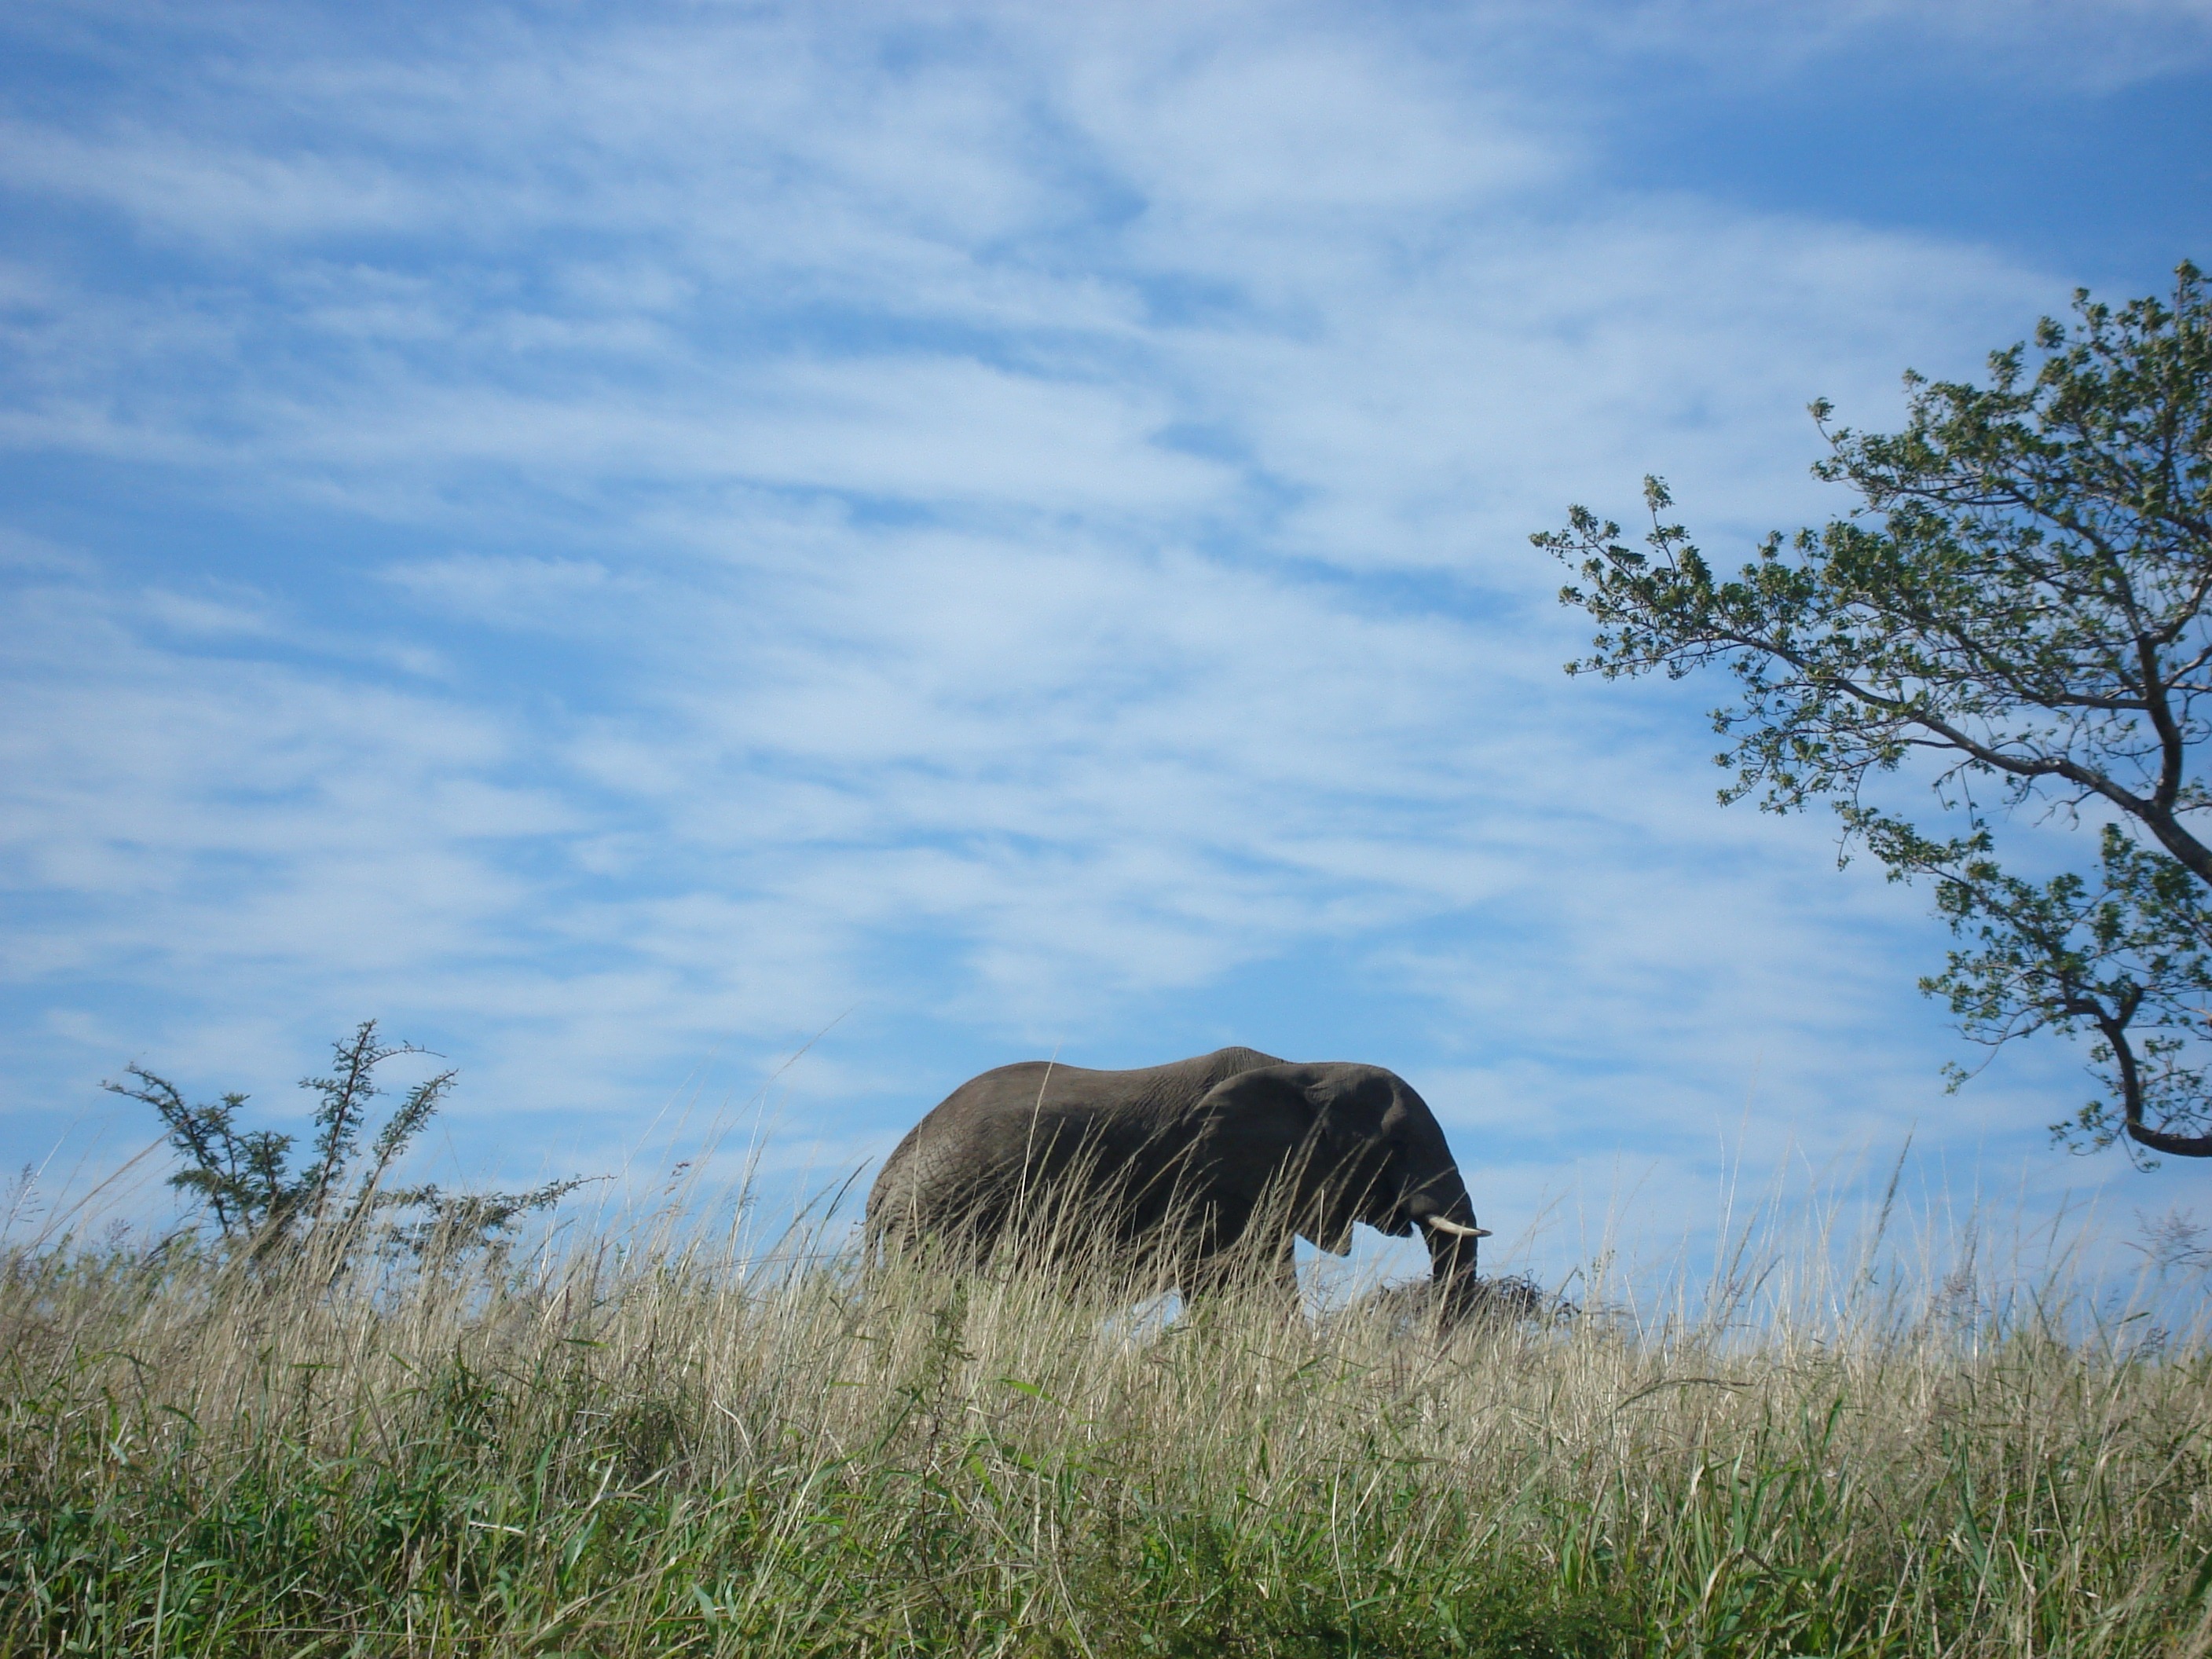
tree, nature, grass, wilderness, meadow, prairie, adventure, animal, wildlife, pasture, grazing, africa, scenery, fauna, savanna, elephant, south, grassland, habitat, safari, ecosystem, rural area, animals wildlife, land animal, horse like mammal